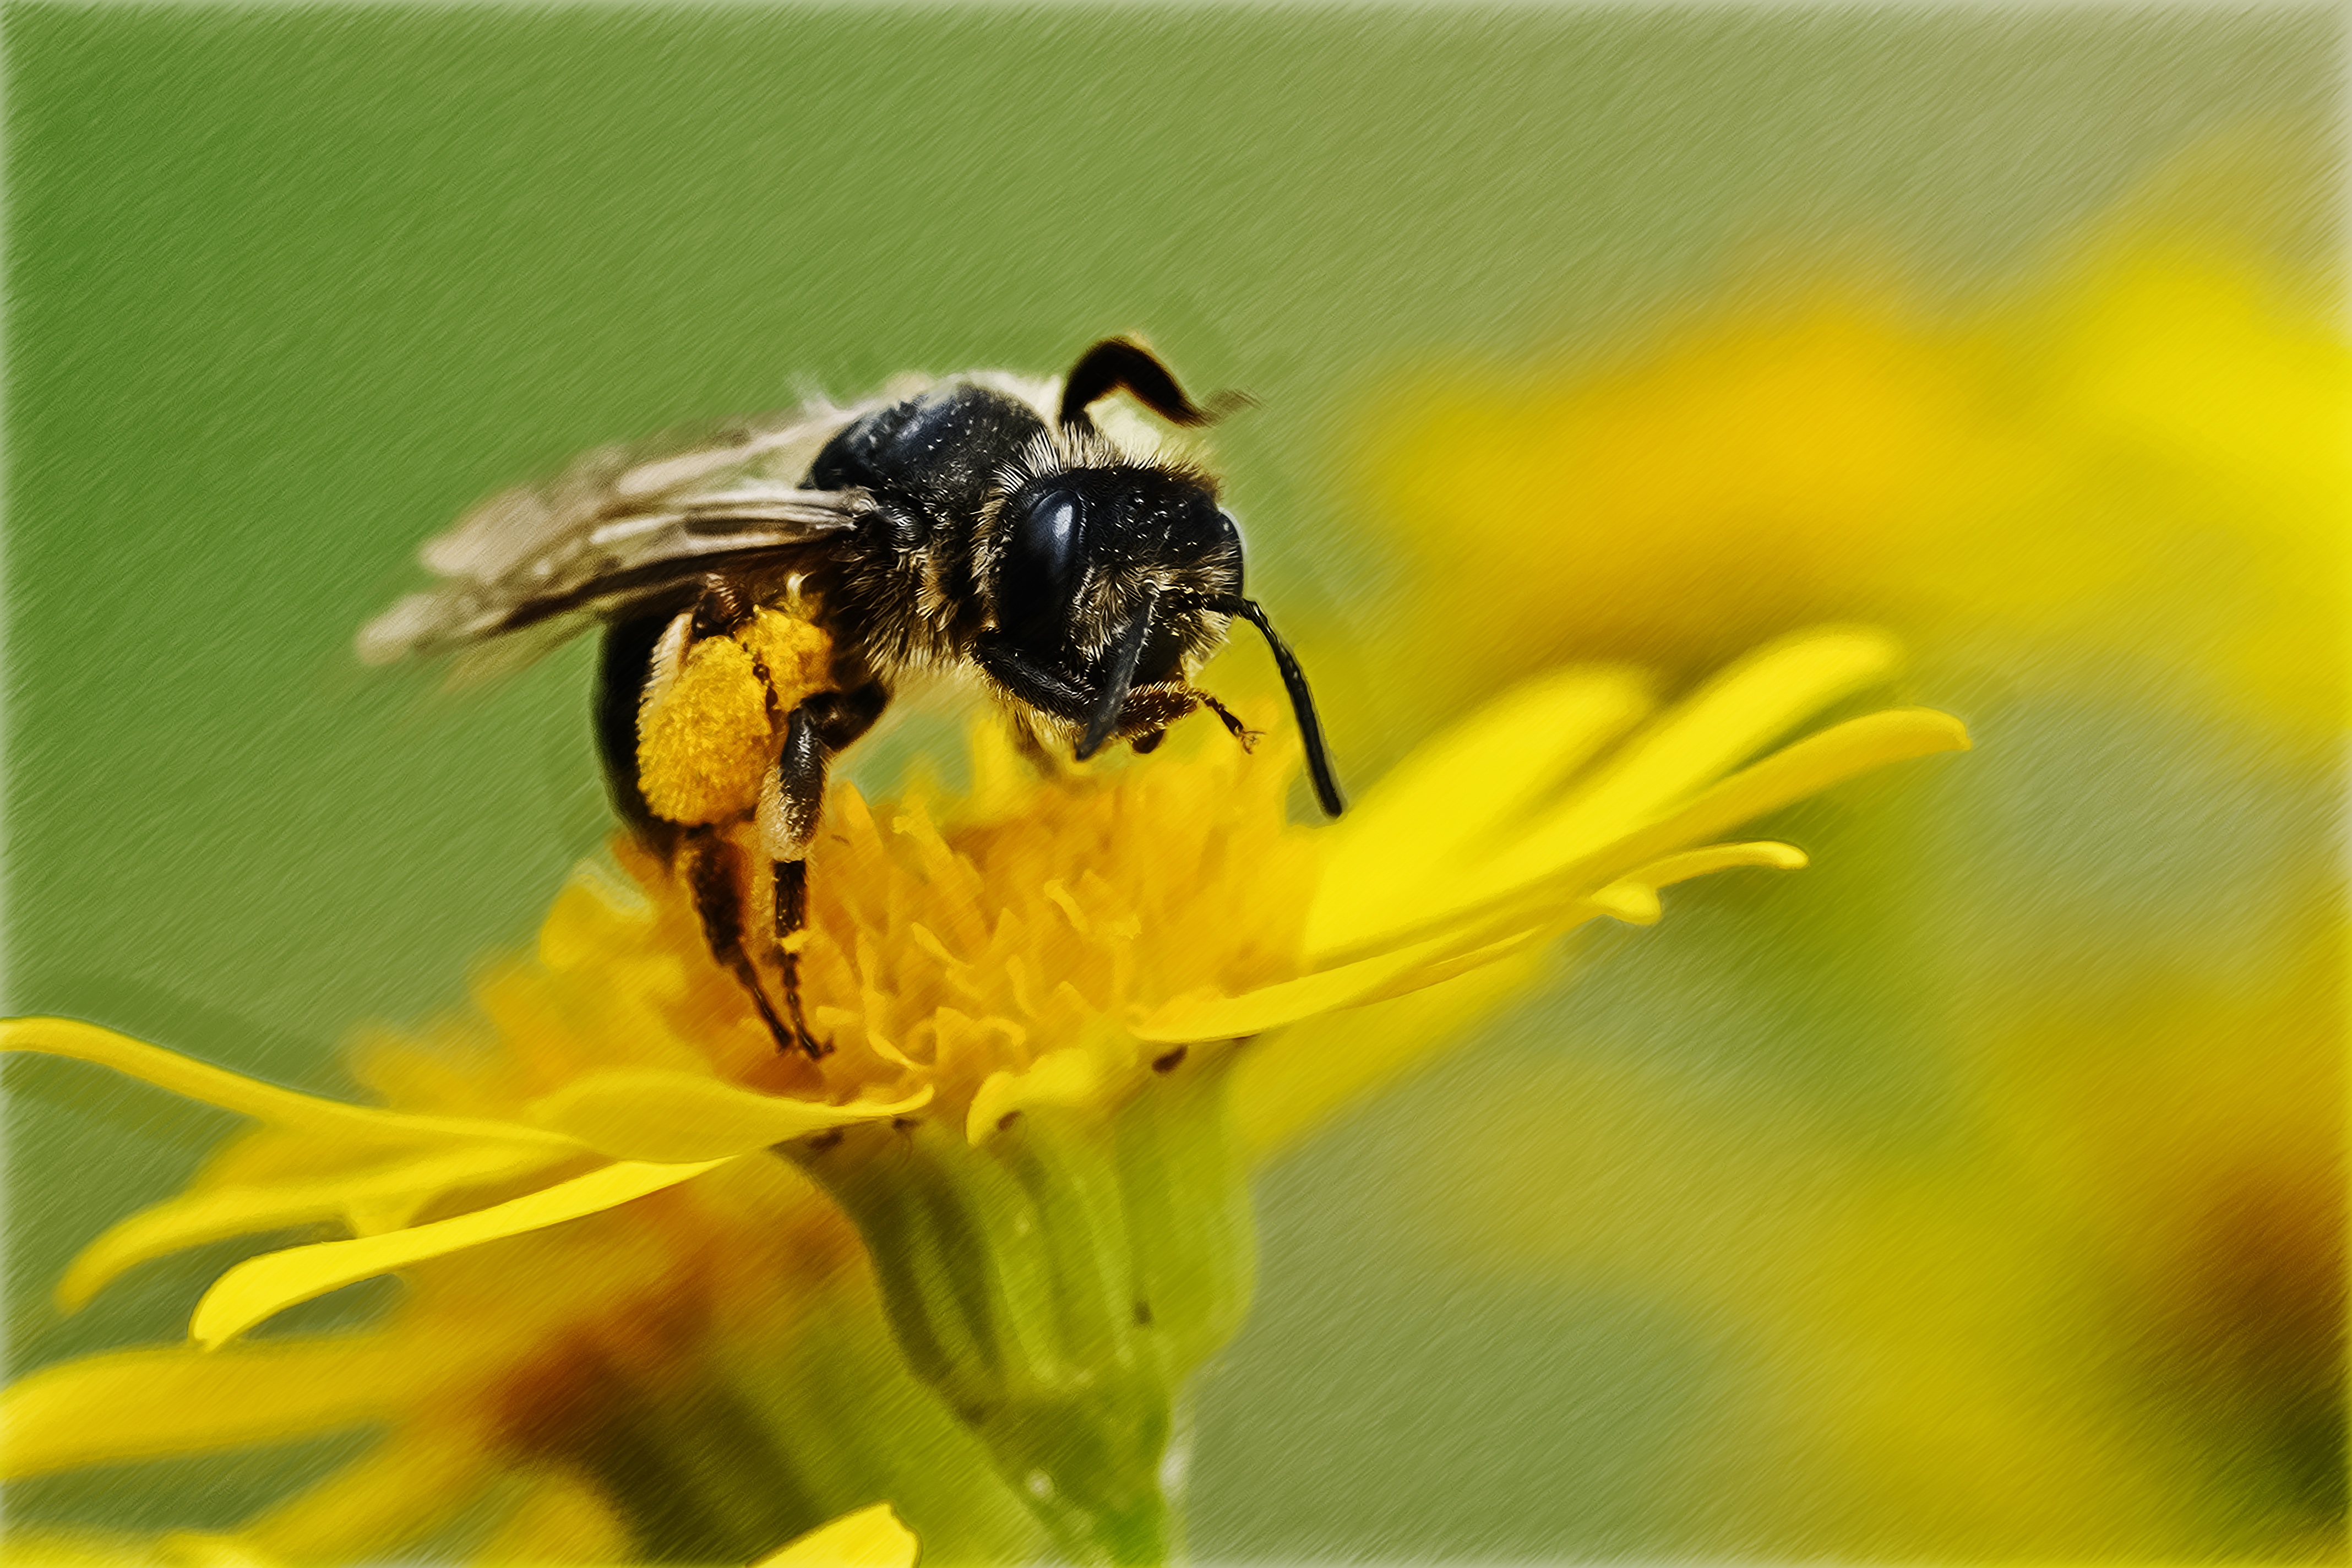
pollen, color, insect, paint, yellow, invertebrate, close up, art, drawing, bee, painted, hornet, draw, wasp, pest, bumblebee, nectar, macro photography, organism, arthropod, honey bee, bee pollen, pollinator, membrane winged insect, colored pencil drawing